Yinling

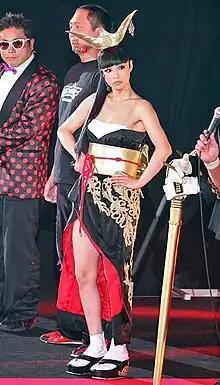
Yinling at the Hustle 30 in April 2008.

Yan Yinling ( or in Japanese, ; born February 15, 1976) is a Taiwanese-born, Japan-based swimsuit model, race queen, singer, and former professional wrestler. She is called also Yinling of Joytoy (インリン・オブ・ジョイトイ), when she appears on television.